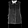
Label: Shirt